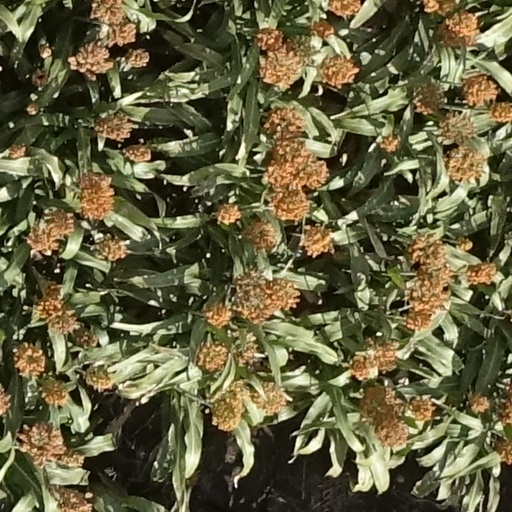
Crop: sorghum